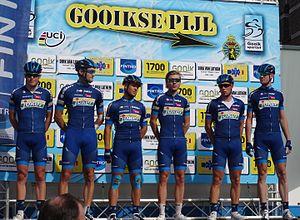
Reportage réalisé le dimanche 28 septembre à l'occasion du départ et de l'arrivée de la Gooikse Pijl 2014 à Gooik, Belgique.
L'équipe cycliste Joker Byggtorget est une équipe cycliste norvégienne, créée en 2005 participant aux circuits continentaux de cyclisme et en particulier l'UCI Europe Tour.